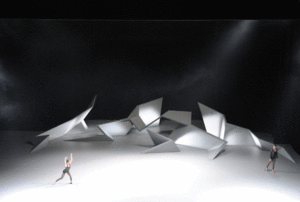
Atsushi Kitagawara, né en 1951 dans la préfecture de Nagano, est un architecte japonais.